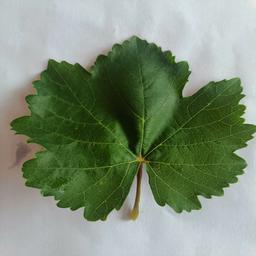
Label: Healthy Leaves